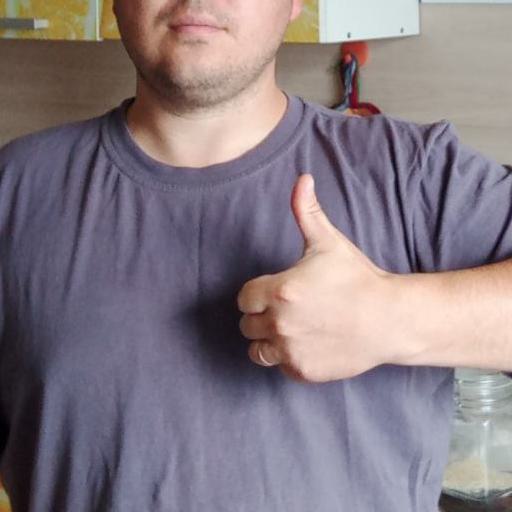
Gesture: like